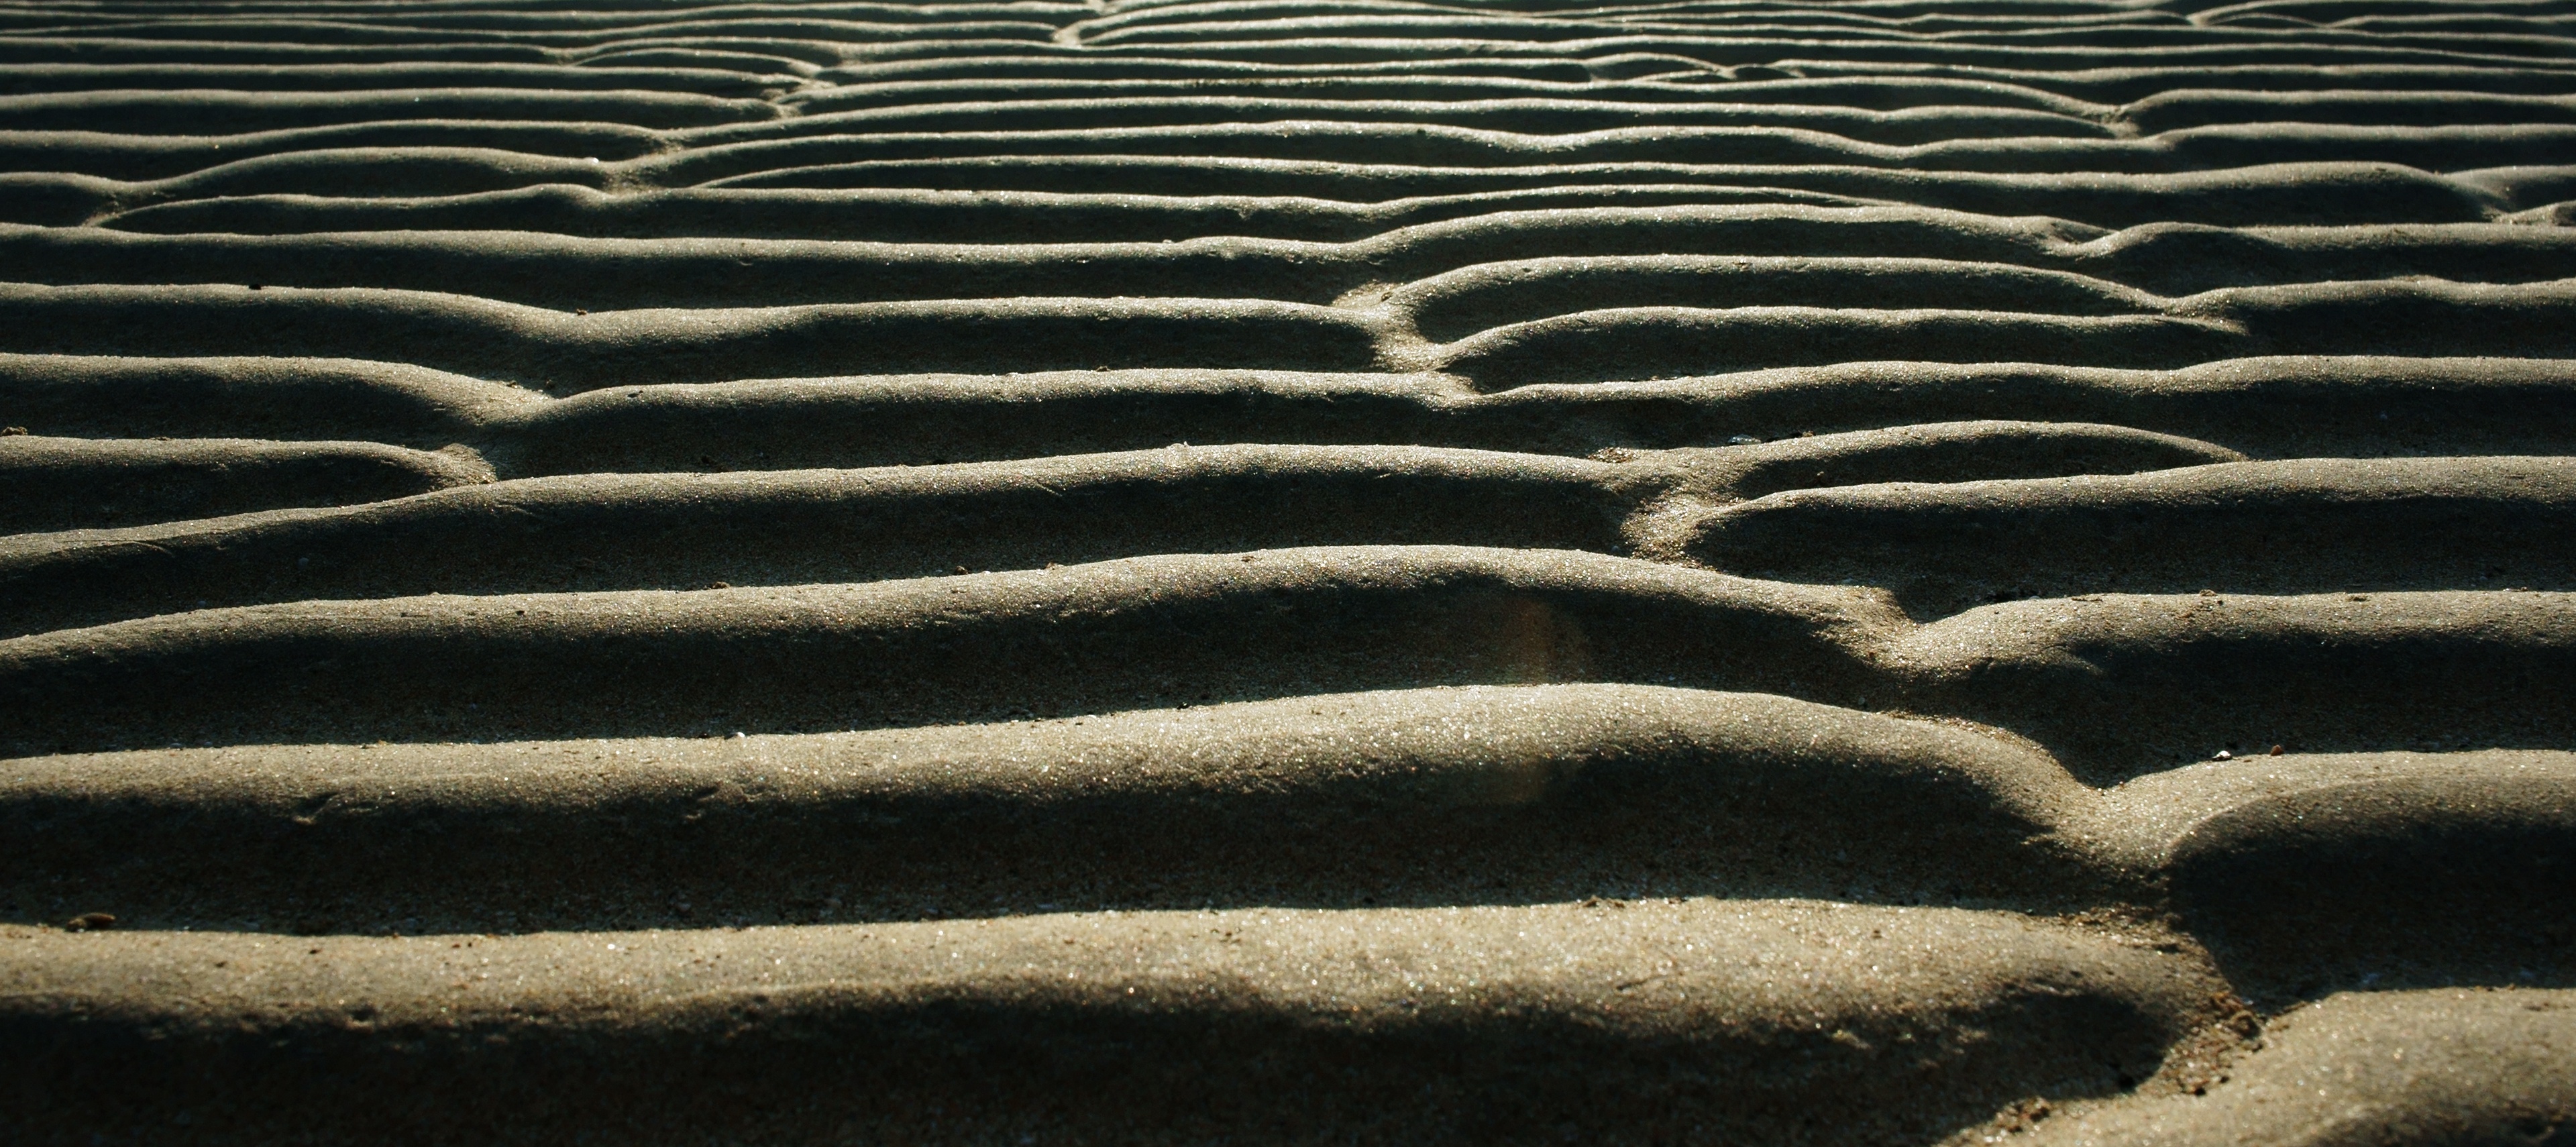
sand, texture, pattern, soil, zebra, flooring, bathing beach, horse like mammal